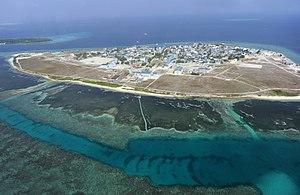
Ceci est une liste des îles des Maldives. Ces îles sont au nombre d'environ 1 190 au total. Elles sont listées par subdivision administrative / atoll. Le terme atoll renvoie tout autant à une division administrative qu'à une entité géographique, et ceux-ci ne coïncident pas systématiquement. Ces îles peuvent être par ailleurs classées de la façon suivante :